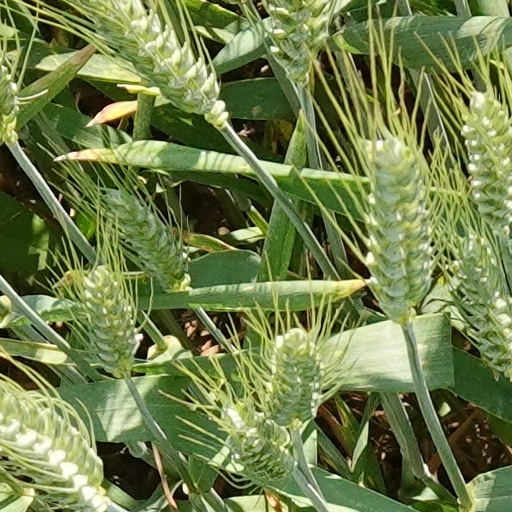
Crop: wheat